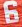
Number: 6